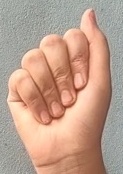
ASL sign: A